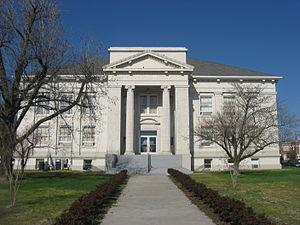
Le comté de New Madrid est un comté du Missouri aux États-Unis. Le comté fut organisé en 1812 et nommé d'après le district qui s'y trouvait durant la colonisation espagnole, Nuevo Madrid. En 2000, sa population était de 19.760 habitants. Le siège du comté est New Madrid.